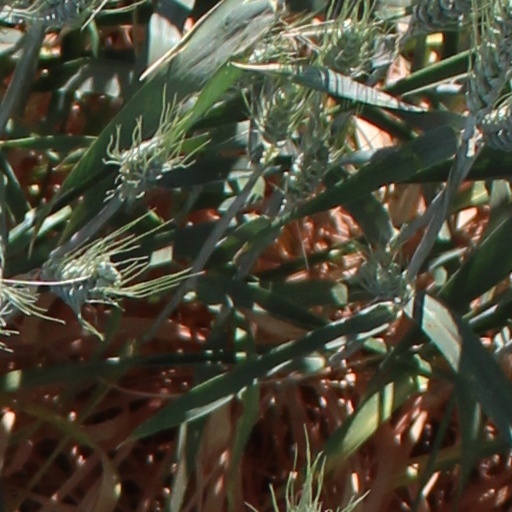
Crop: wheat